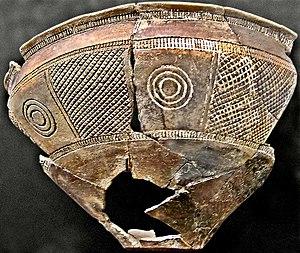
Contrebia Leucade est le nom donné à une ville d'origine celtibère dont l'histoire remonte au premier Âge du fer. Les ruines ont été jusqu'au présent préservées dans un bon état relatif. La cité se situe au sud-est de La Rioja en Espagne. Aujourd'hui il s'agit de la municipalité d'Aguilar del Río Alhama.